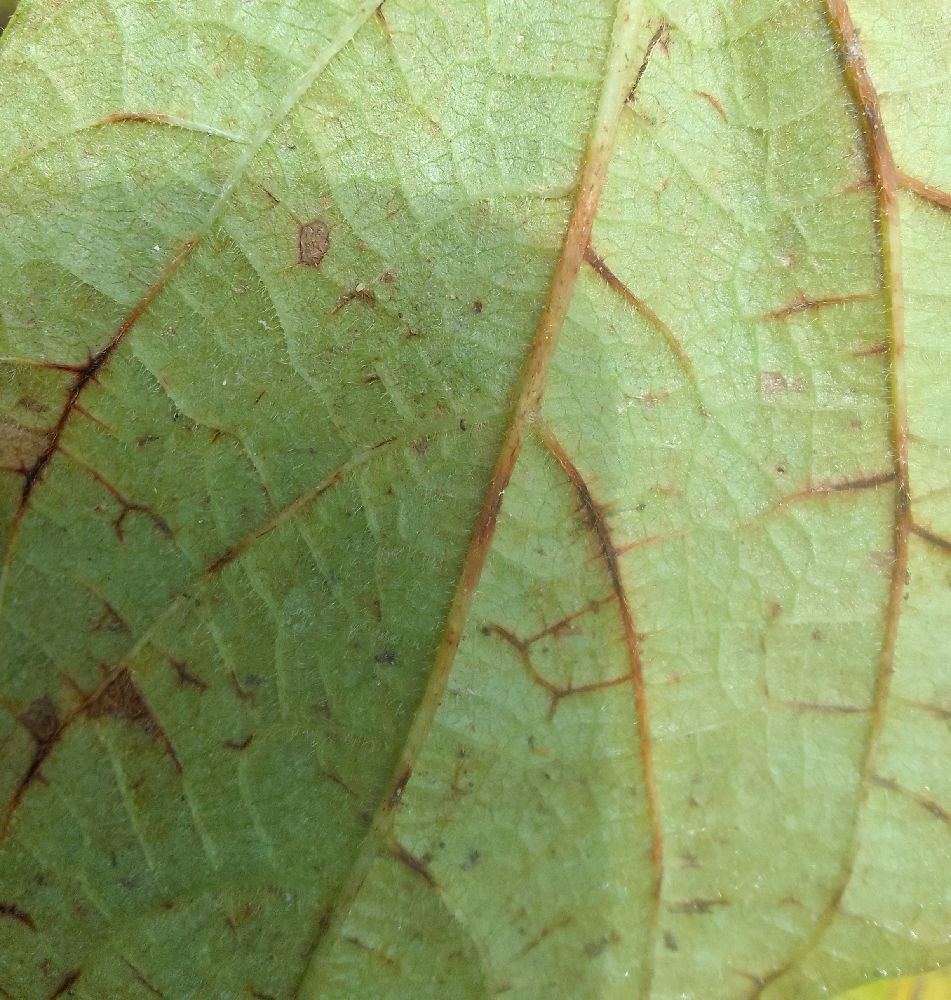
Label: anthracnose